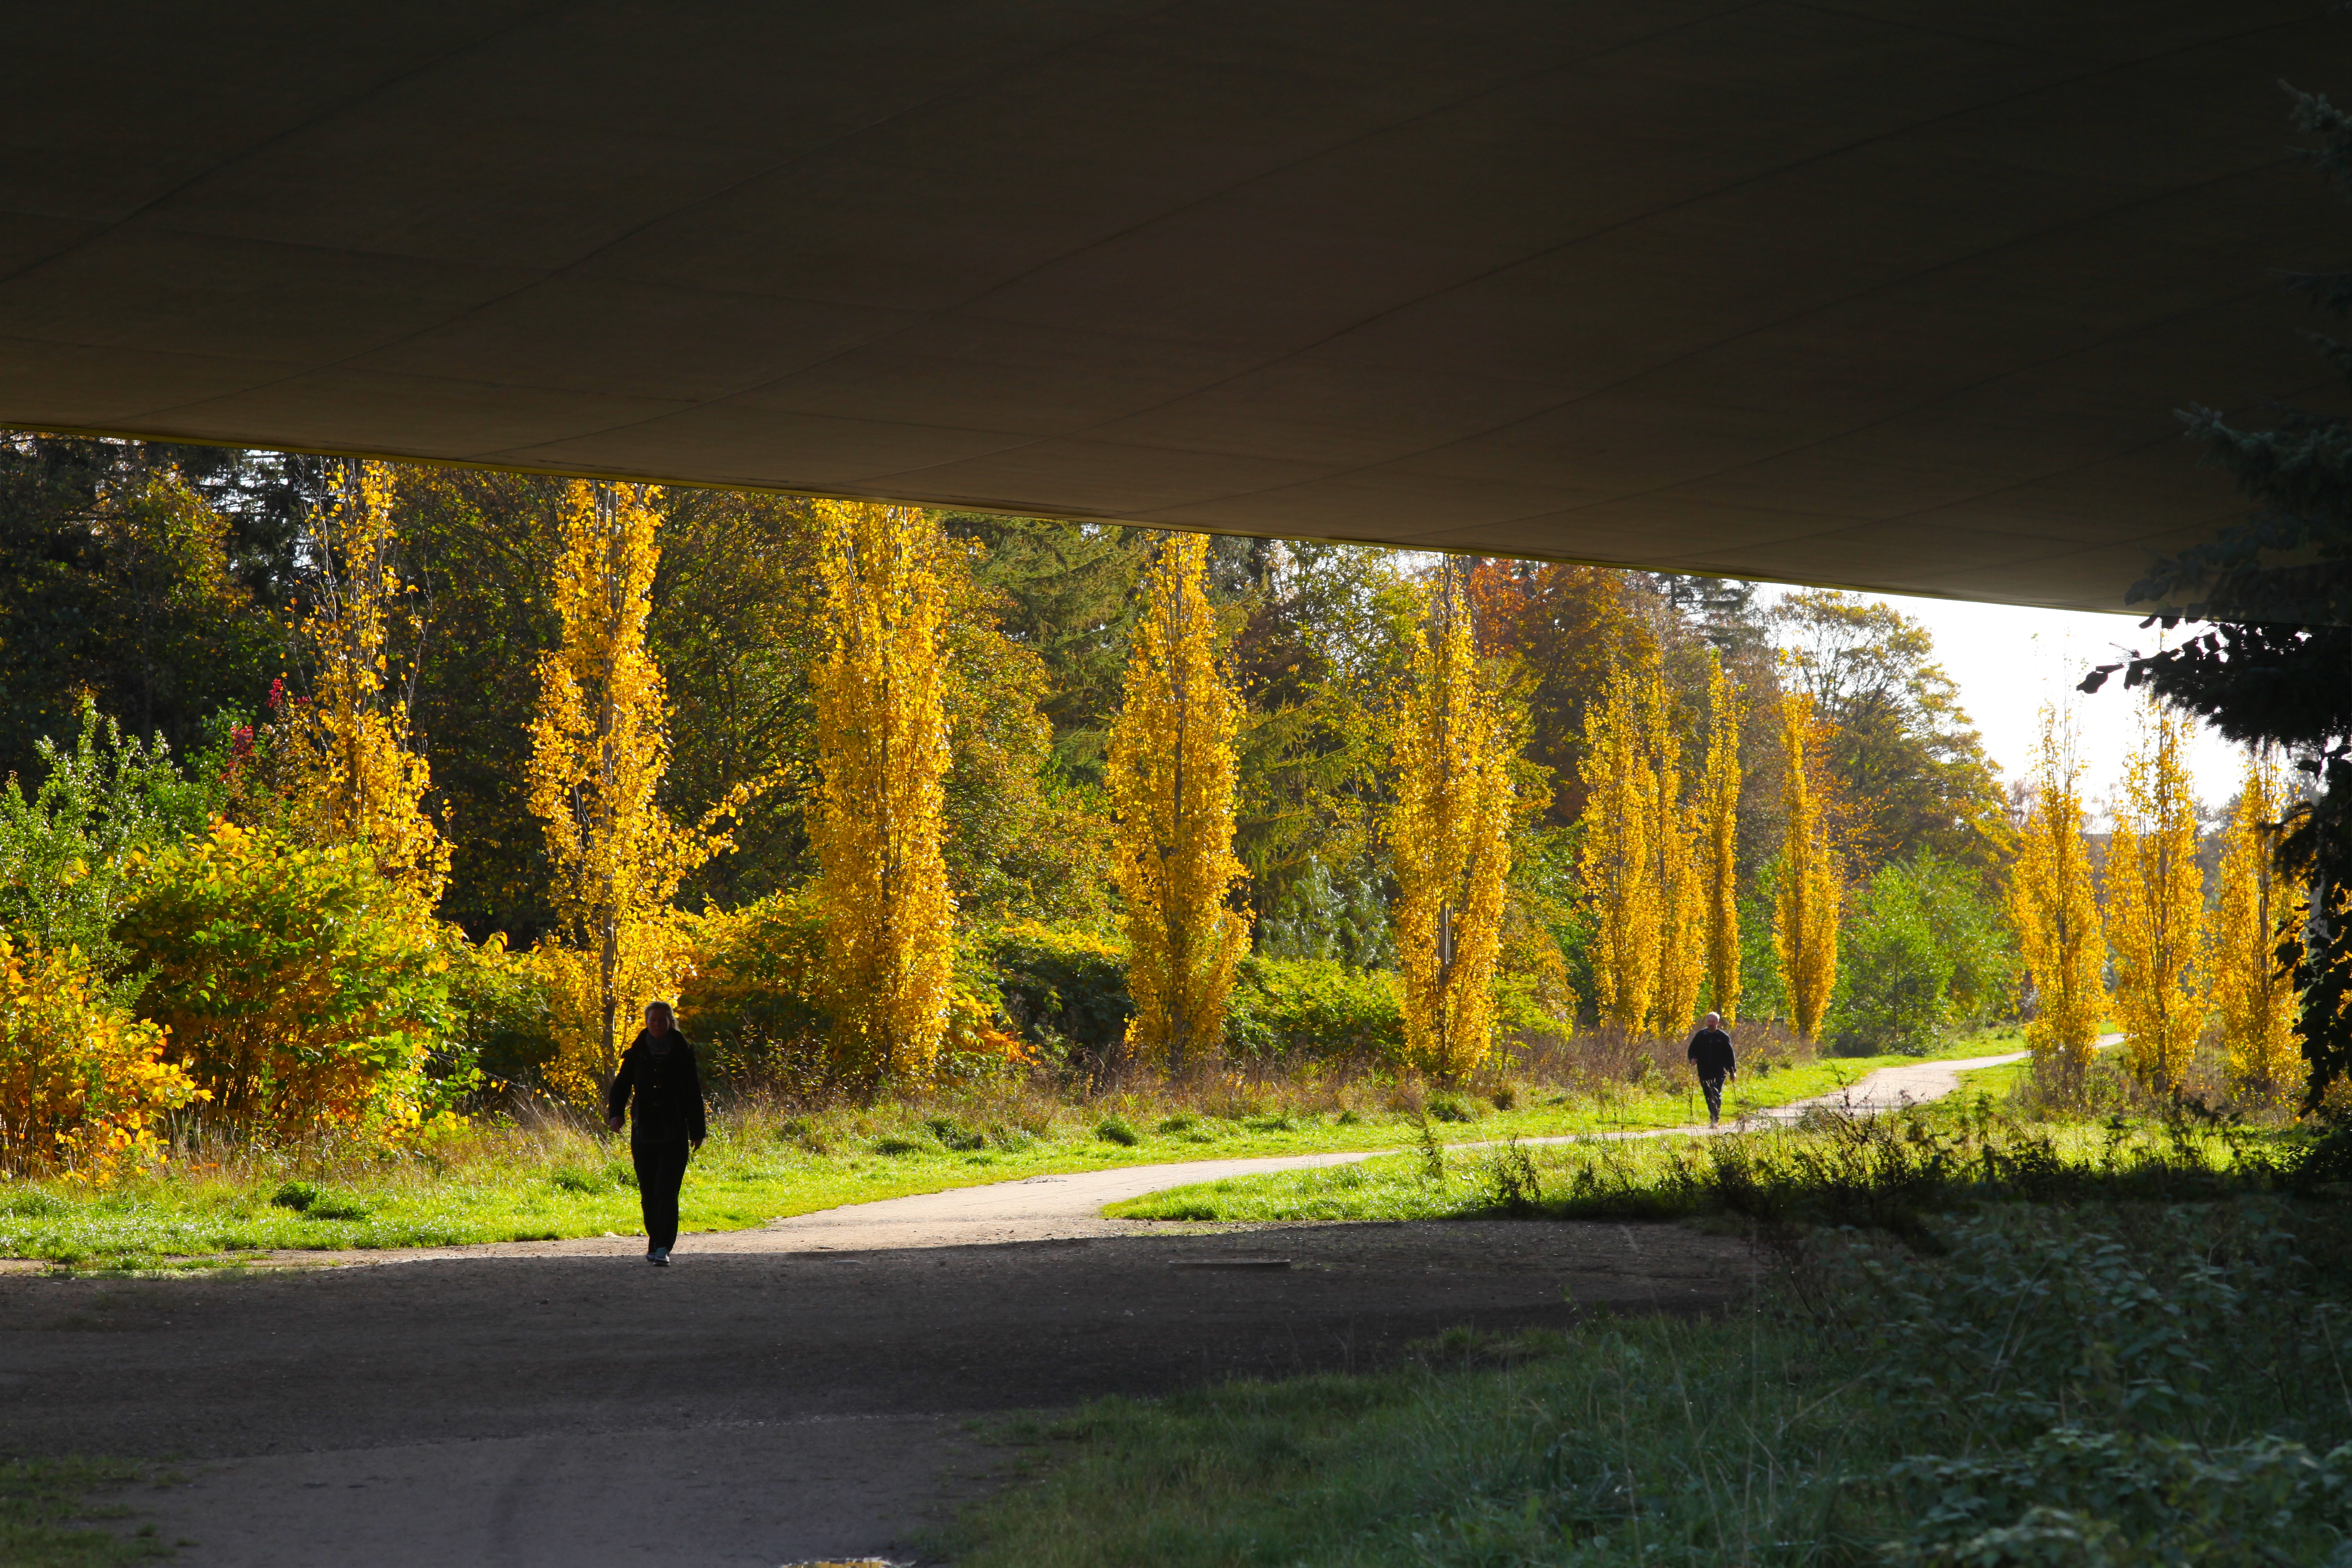
landscape, tree, nature, grass, plant, road, sunlight, morning, leaf, flower, walk, evening, green, reflection, autumn, yellow, season, damage, force, trasse, fracture, woody plant